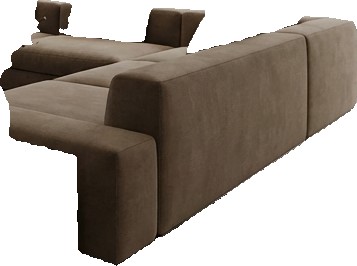
Surface category: sofa